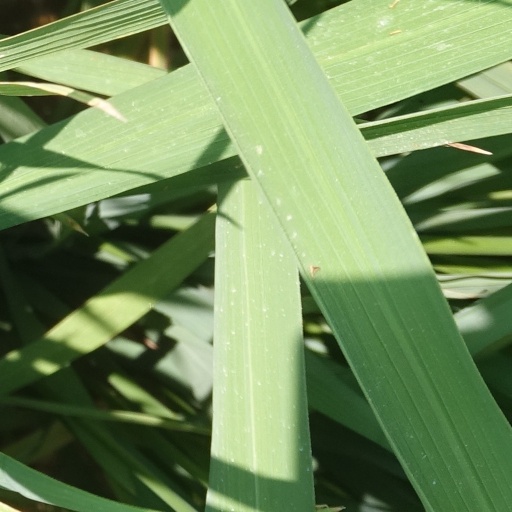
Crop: rice